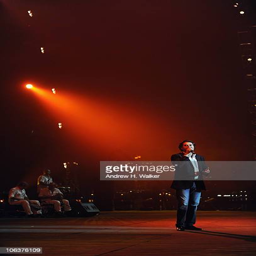
arab artist performs at the closing night concert of festival